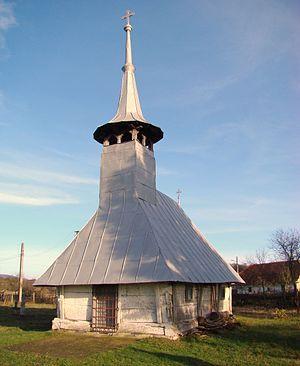
Căbești est une commune roumaine du județ de Bihor, en Transylvanie, dans la région historique de la Crișana et dans la région de développement Nord-Ouest.